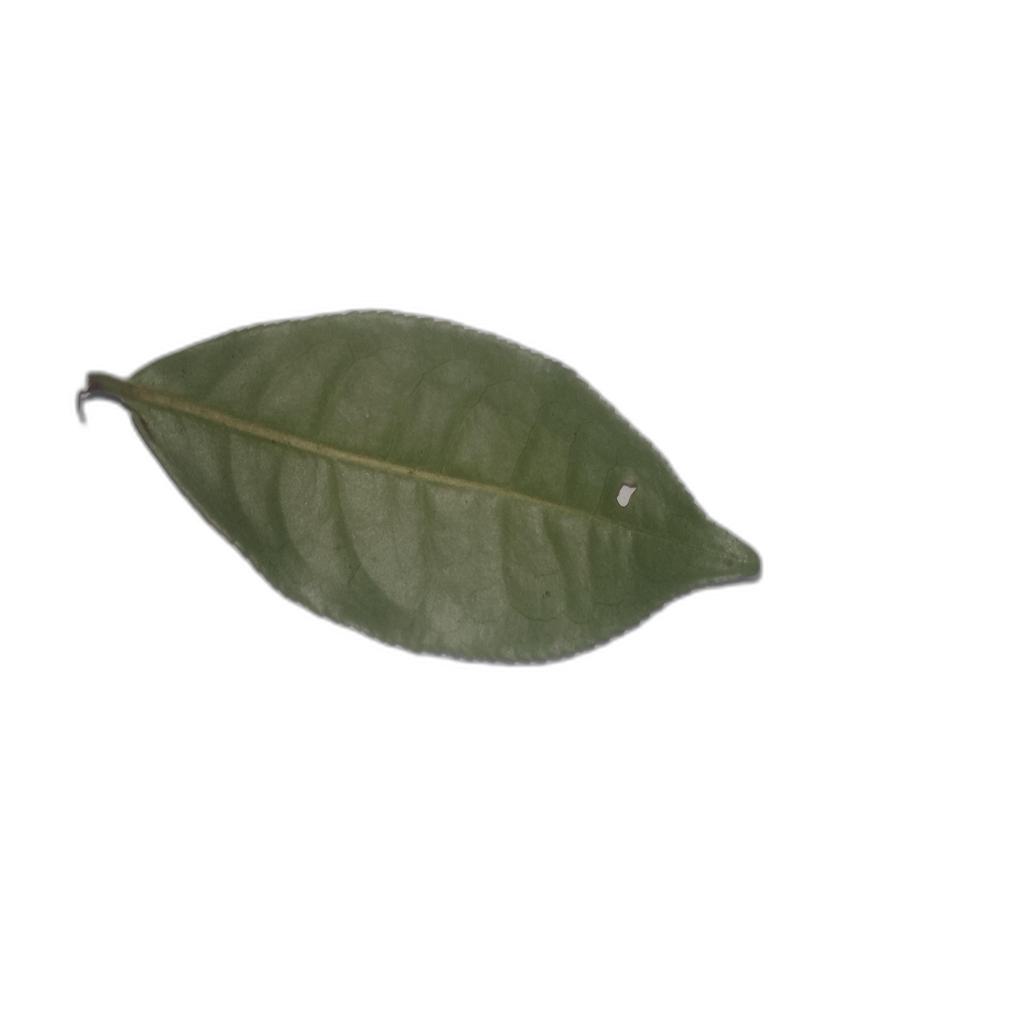
Label: Healthy